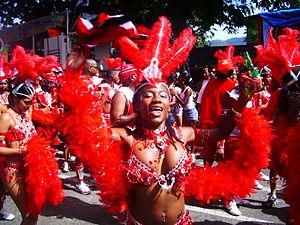
Trinité-et-Tobago, en forme longue la république de Trinité-et-Tobago, en anglais : Republic of Trinidad and Tobago, est un État insulaire des Caraïbes situé dans la mer des Caraïbes, au large du Venezuela.